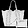
Label: Bag